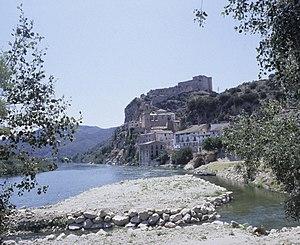
Châteaux de Miravet. Vue générale, 2004.
Le château de Miravet est une forteresse de l'ordre du Temple située à Miravet en Catalogne, dans la province de Tarragone, située dans le nord-est de l'Espagne.